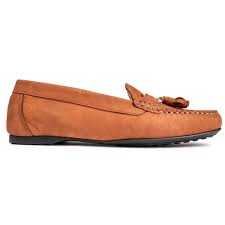
Label: Boat